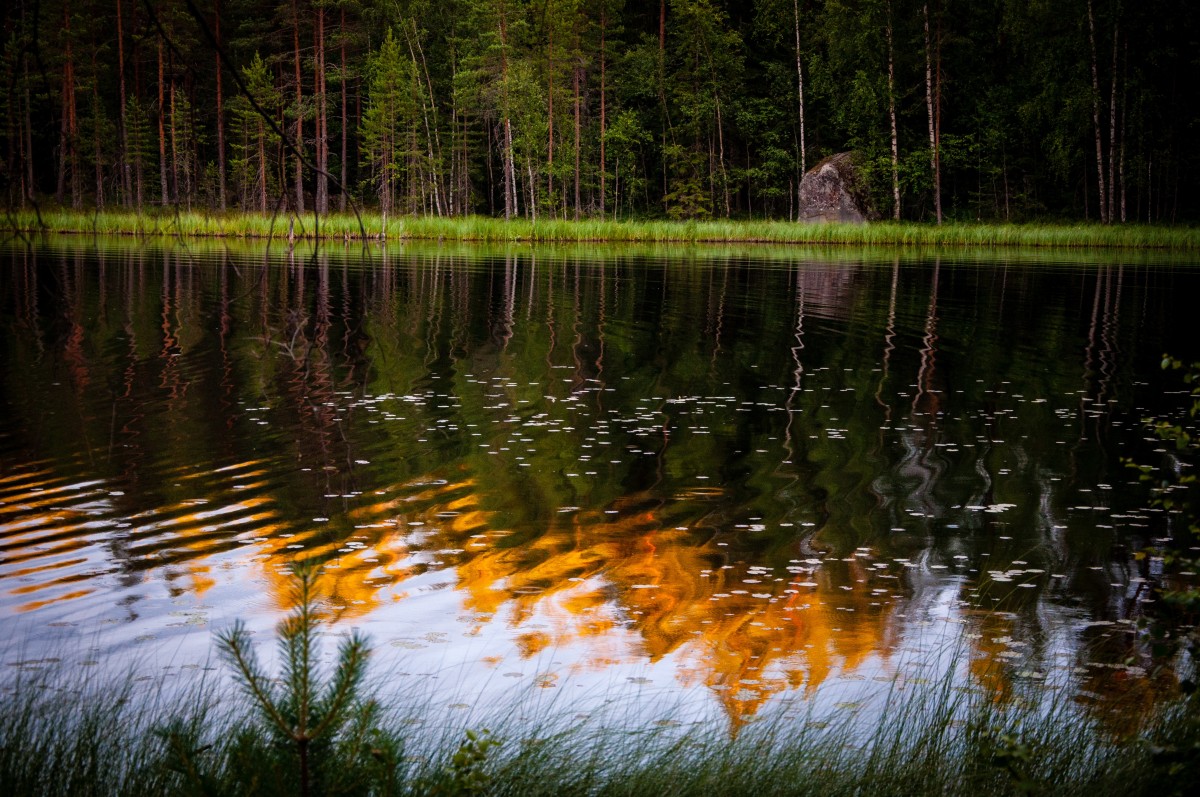
Tags: tree, nature, forest, marsh, swamp, wilderness, plant, sunlight, leaf, flower, lake, stream, reflection, autumn, season, body of water, wetland, bog, woodland, habitat, ecosystem, fish pond, natural environment